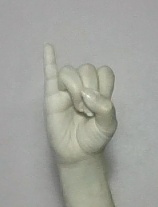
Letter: meem